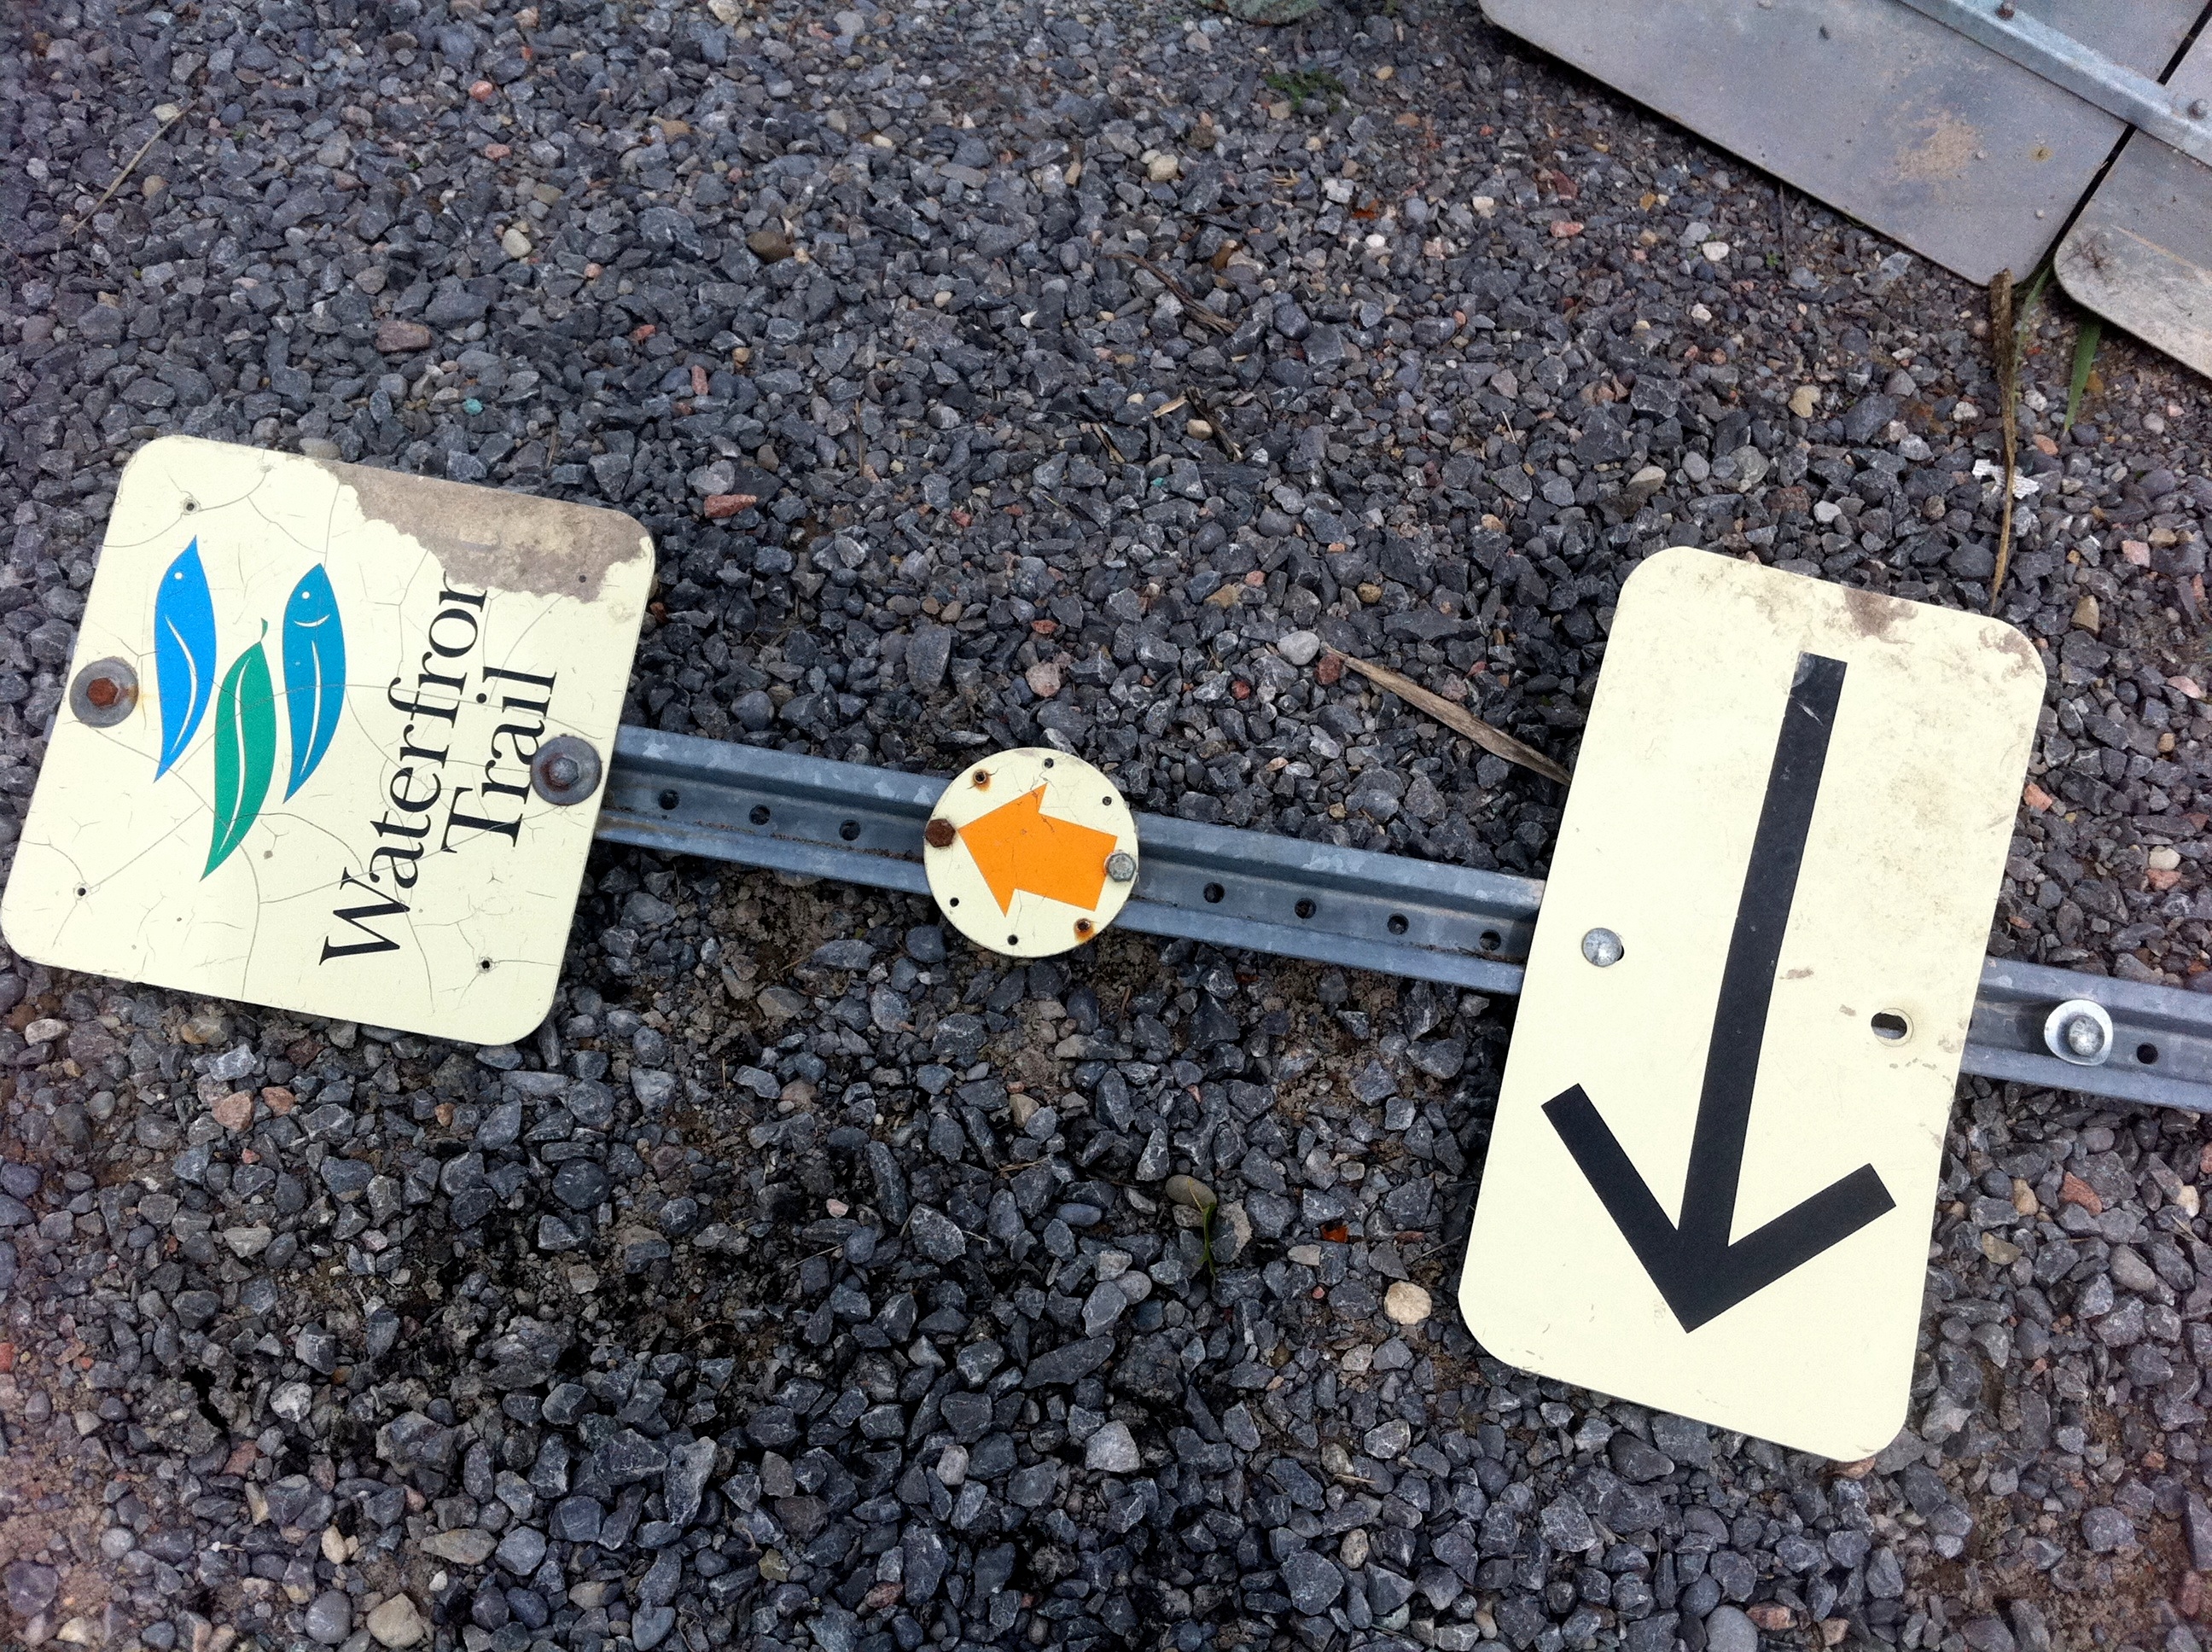
number, asphalt, sign, street sign, litter, waste, odyssey